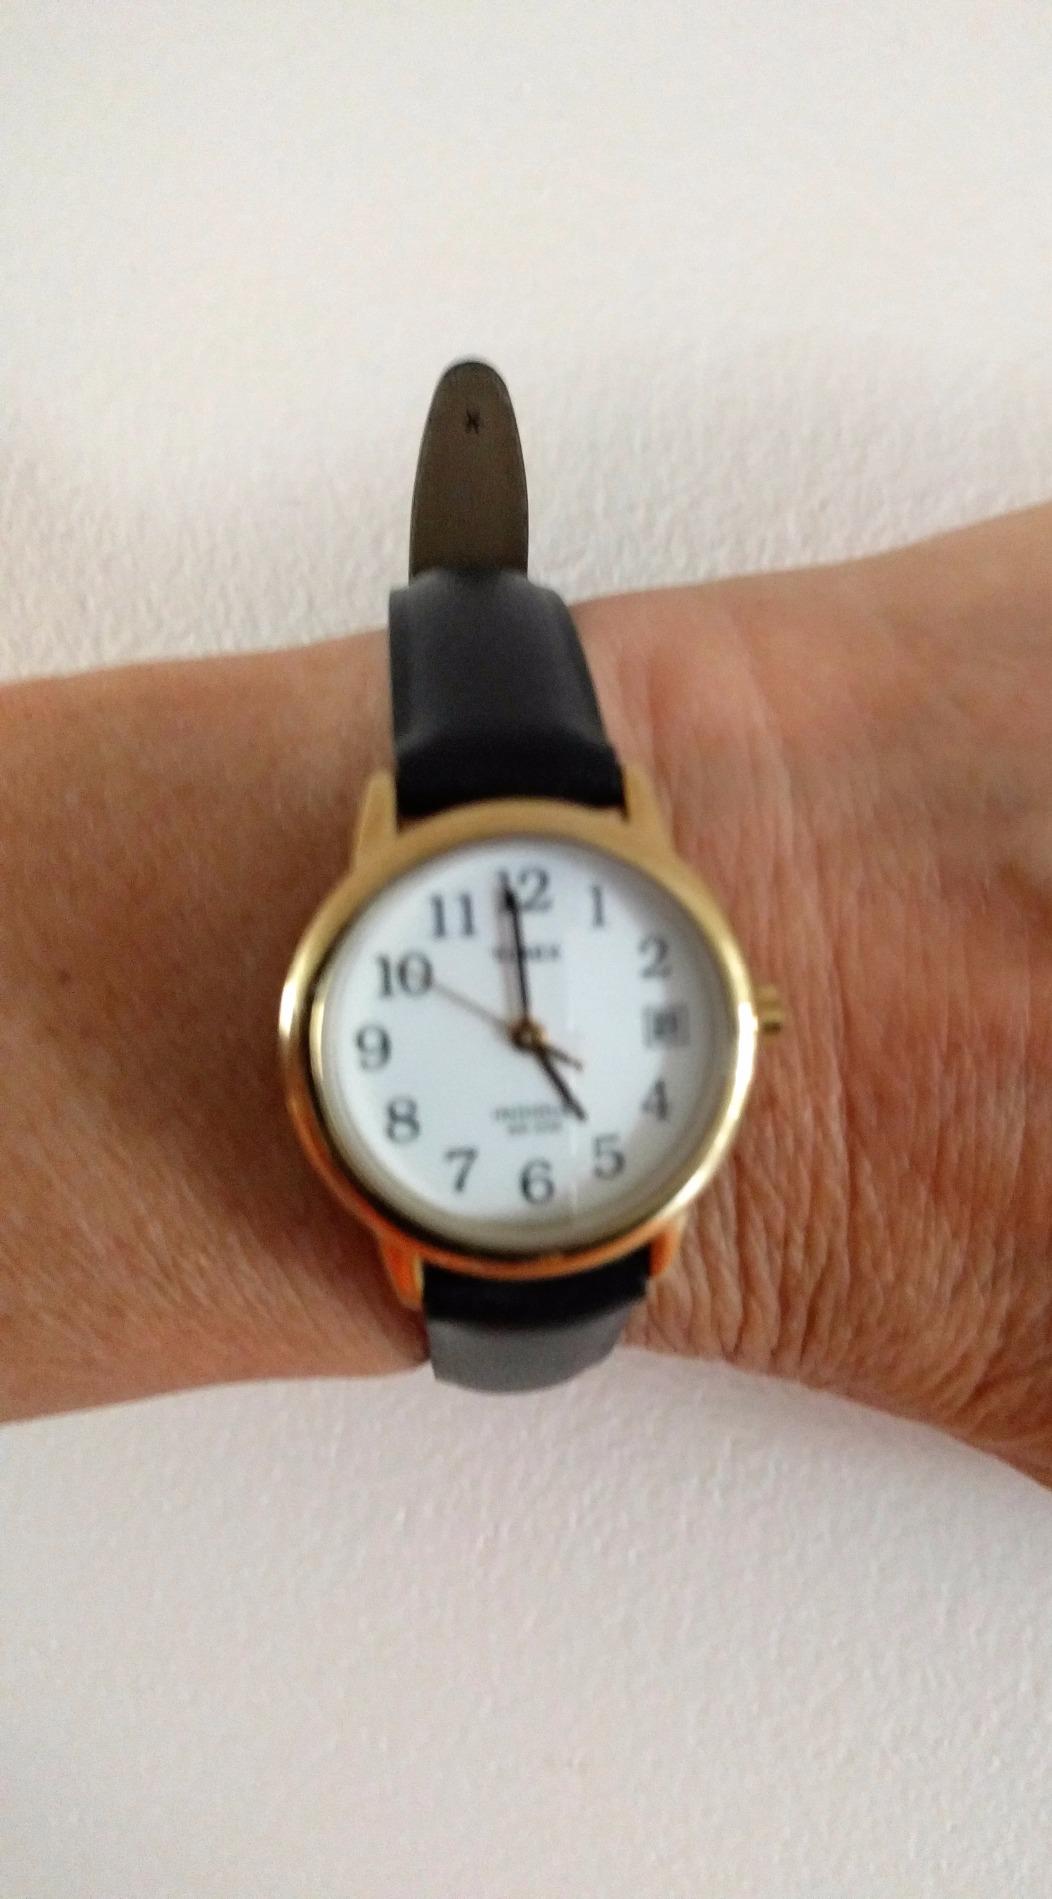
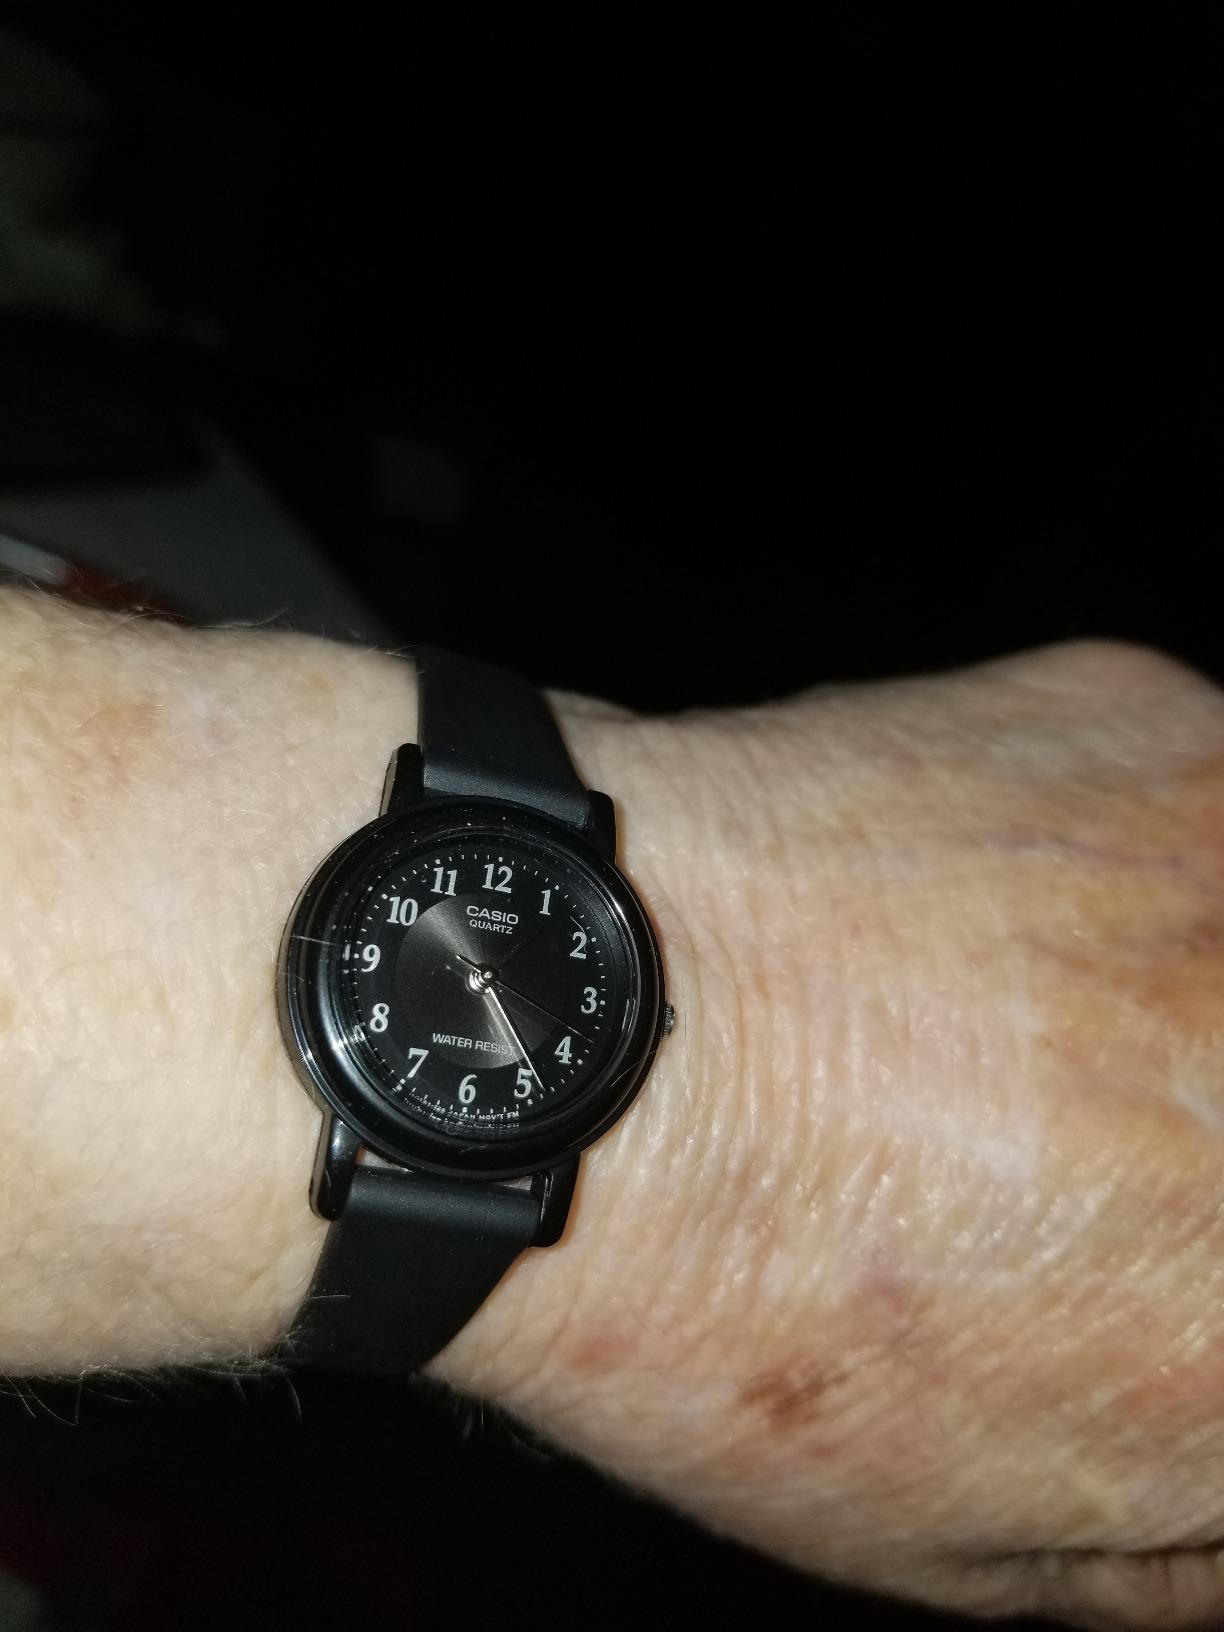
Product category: accessories_watch
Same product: no